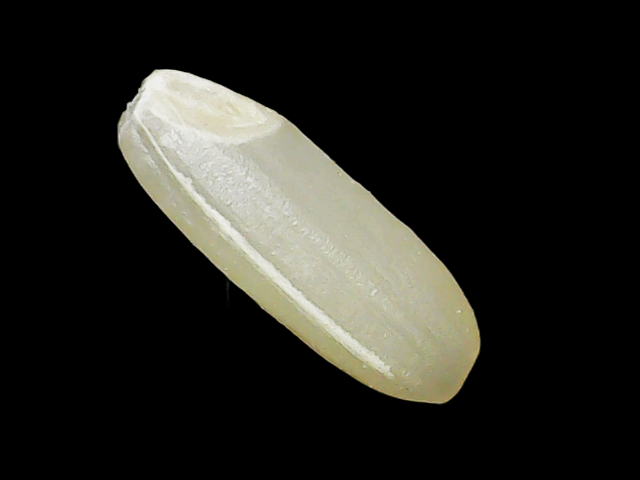
Rice variety: Binadhan23